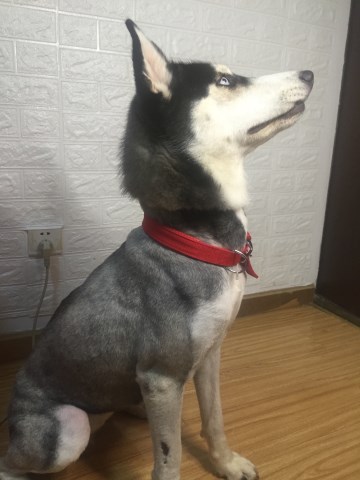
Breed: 1160-n000003-Siberian_husky